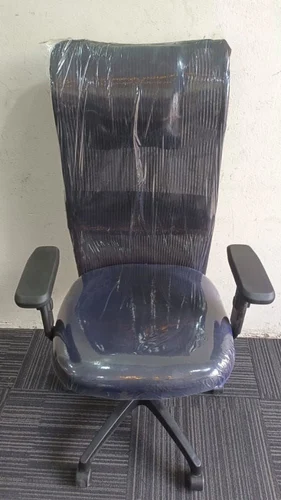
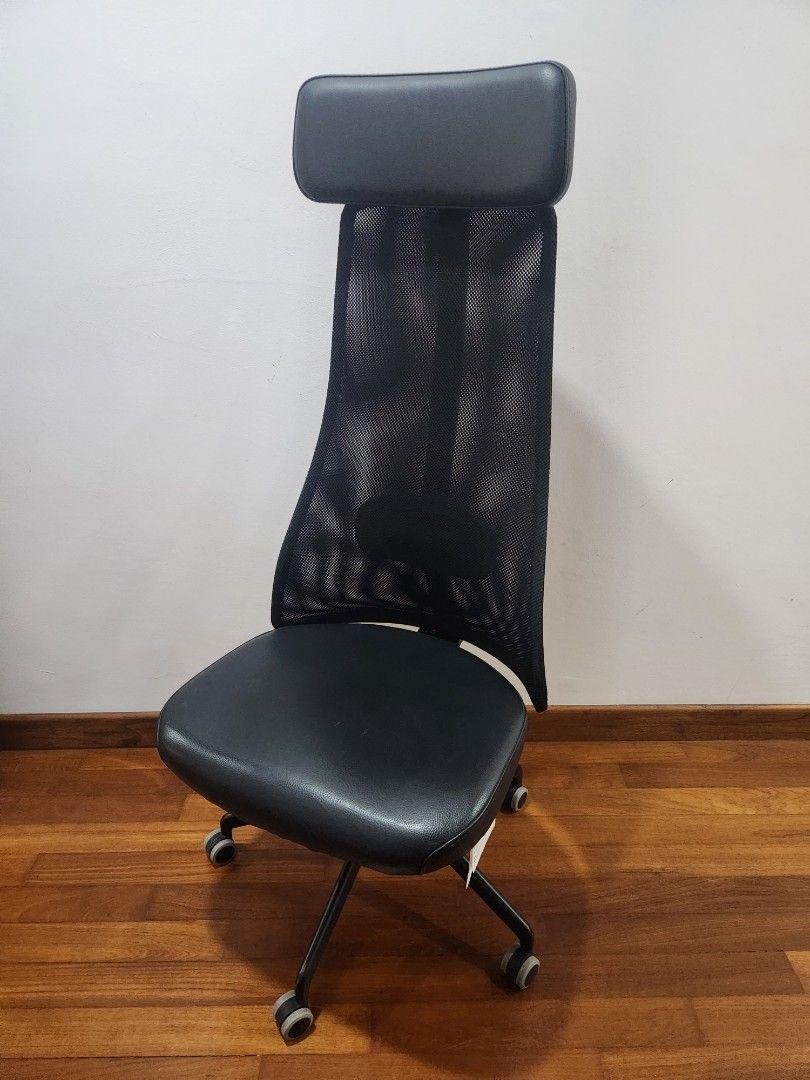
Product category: items_chair
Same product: no